Dougga

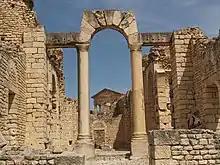
The capitol seen from Antonian Bath

The Antonian Bath, which dates from the 3rd century, was known as the Licinian Baths (after emperor "Publius Licinius Egnatius Gallienus") and has several storeys. Louis Poinssot's identification of the bath as dating to Gallienus' reign on the basis of incomplete inscriptions and Dougga's prosperity at this time has been called into question by recent research, conducted in particular by Michel Christol. Christol has suggested that the bath dates from the reign of Caracalla; this thesis has since been confirmed by an analysis of inscriptions. Others have even suggested that the bath dates from the reign of the Severan dynasty, because of a particularity which became common a century later in the west: the columns in the northwest peristyle feature daises bearing arches.